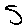
Label: 5